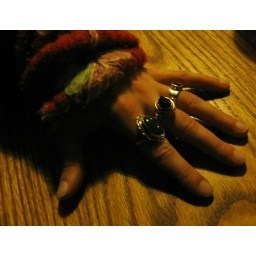
i lost all my jewelry in june so i'm slowly buying more... smoky quartz, garnet, and some green stone